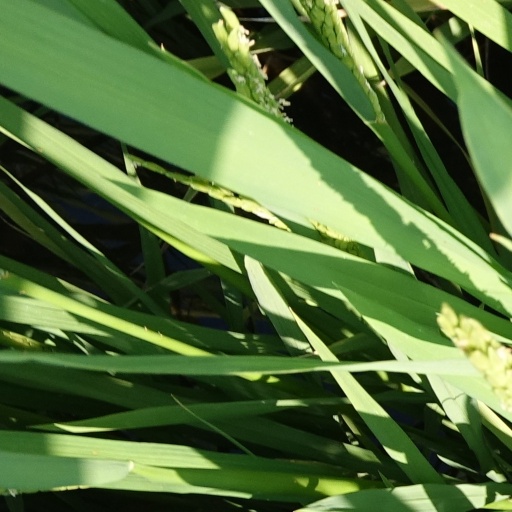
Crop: rice